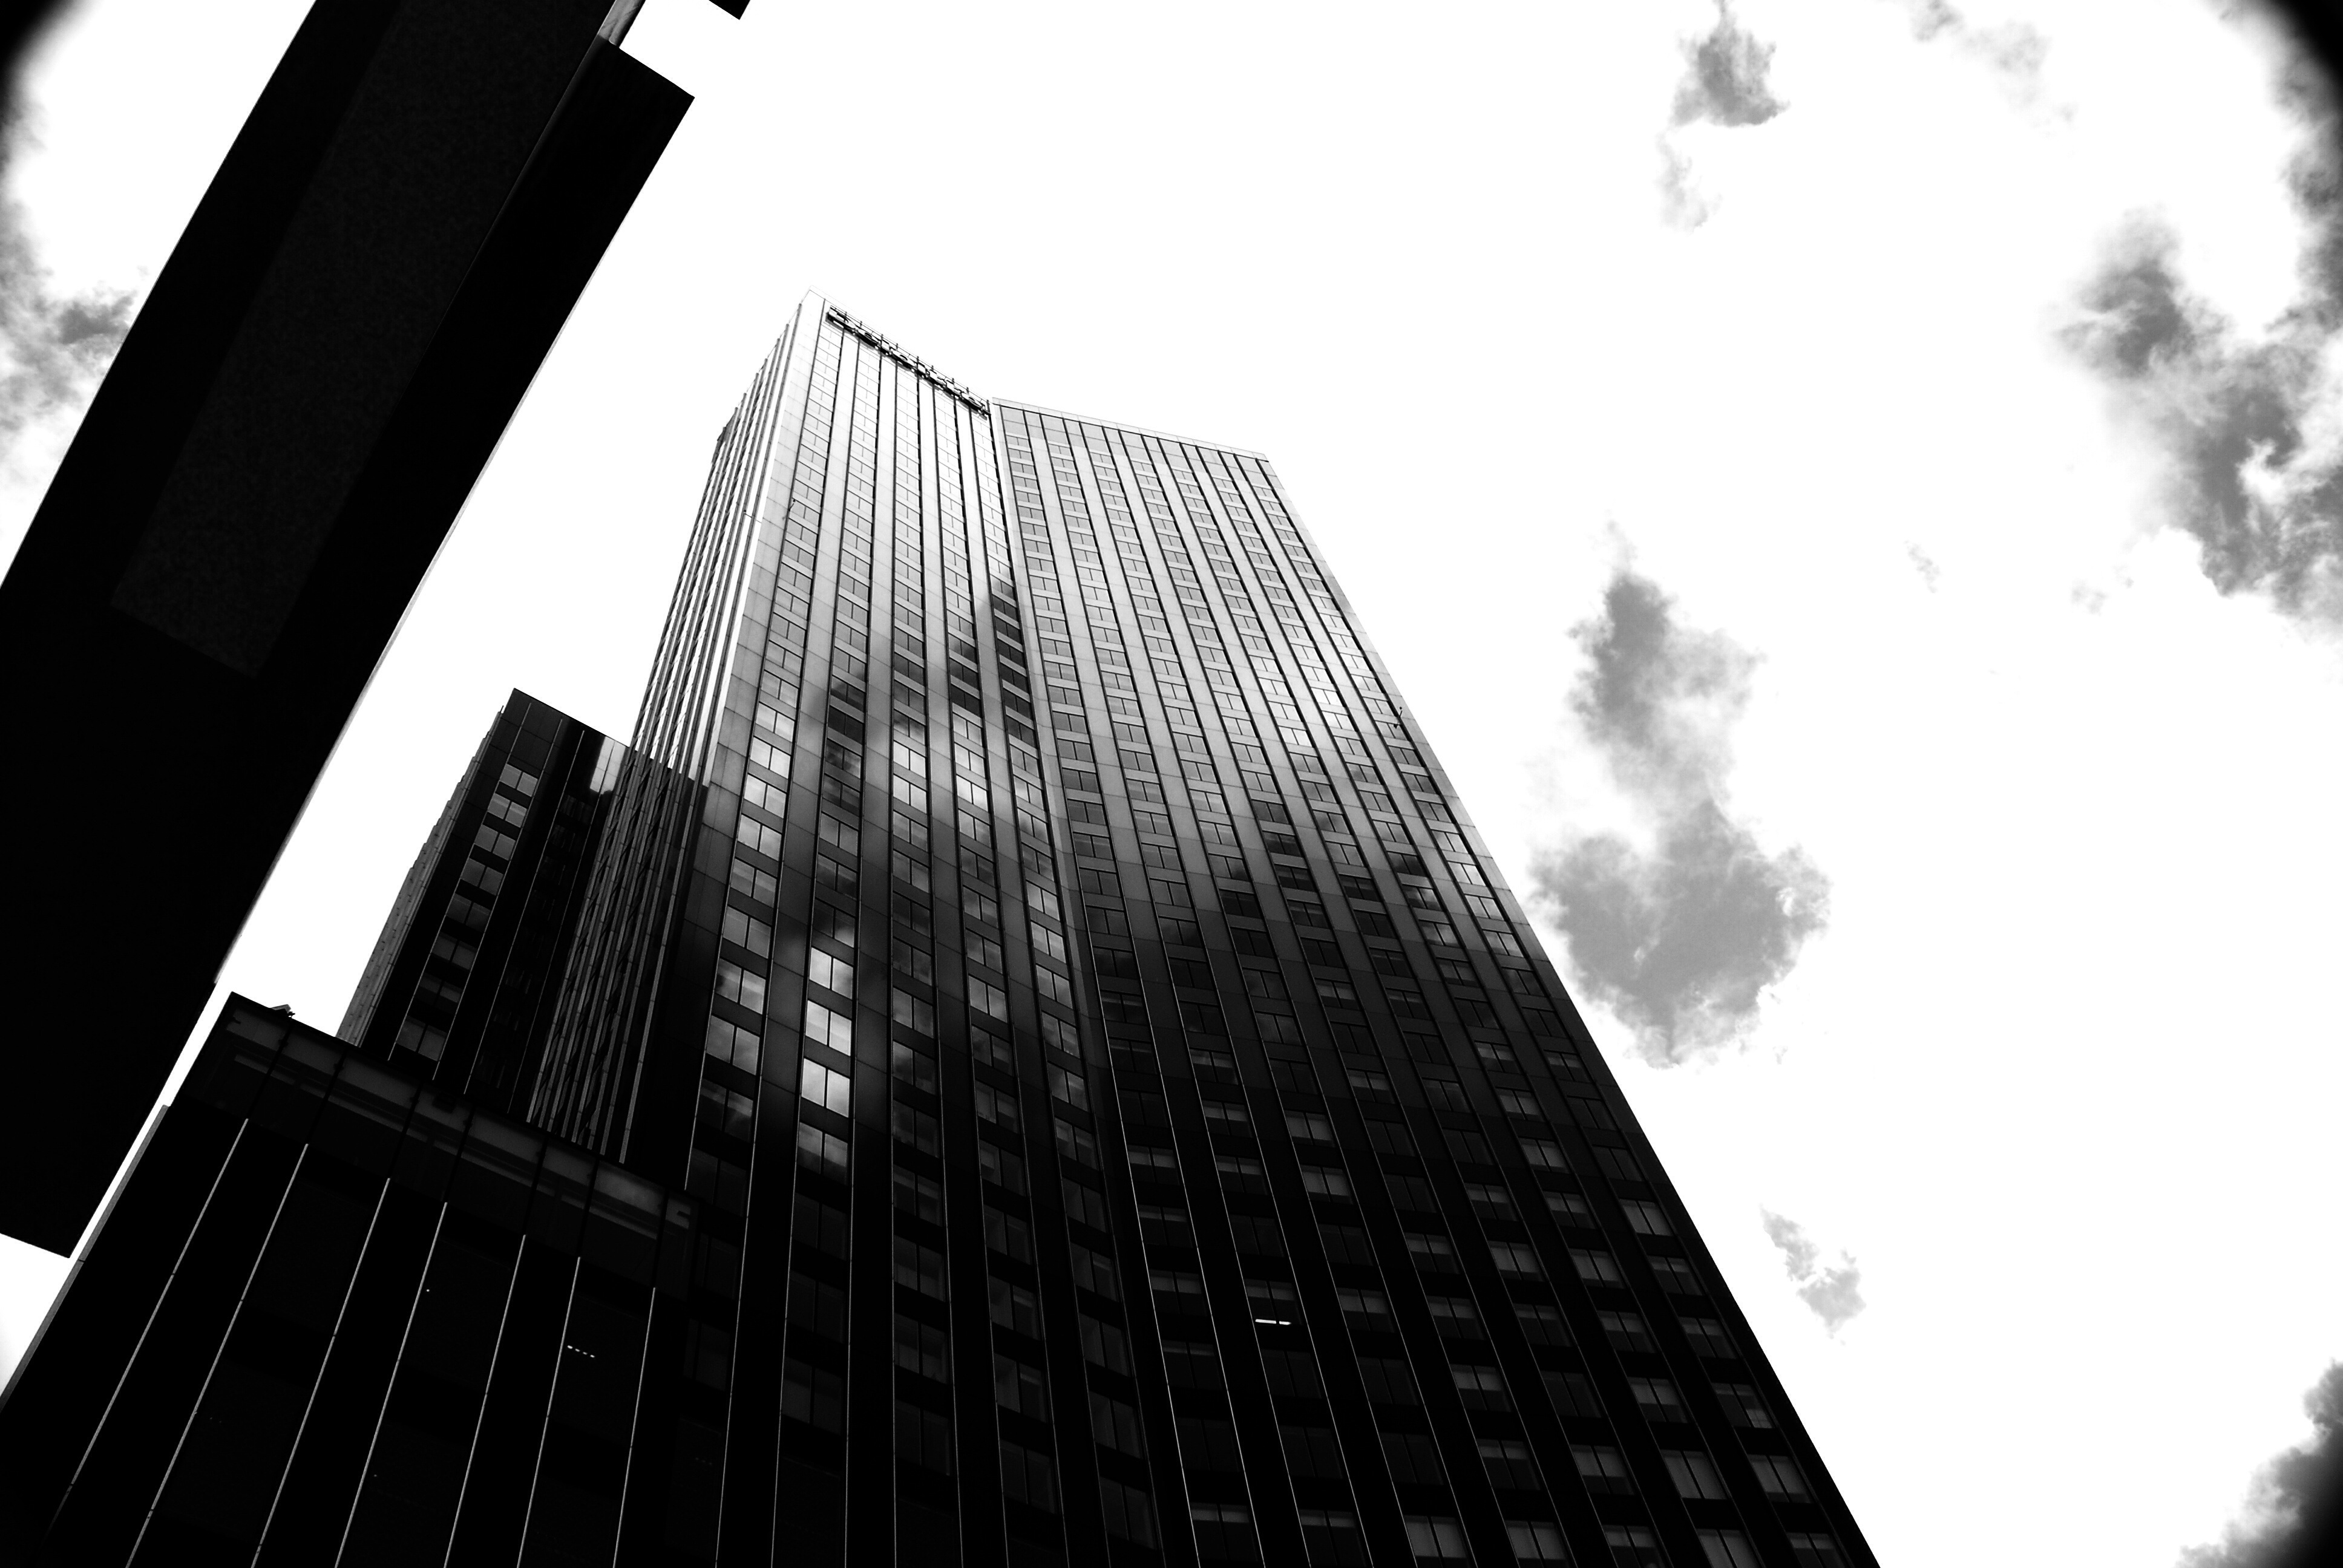
black and white, skyline, skyscraper, line, high, monochrome, tower block, clouds, rotterdam, metropolis, monochrome photography